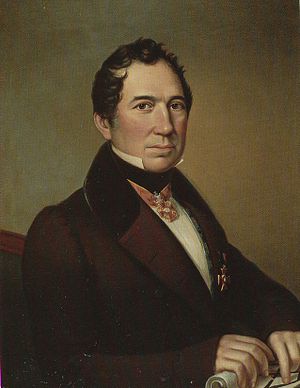
Helsinki / Arkitektur
Johan Carl Ludvig Engel, malet af J.E. Lindh
Helsinki eller Helsingfors er Finlands hovedstad og største by. Byen ligger i landskabet Nyland i Sydfinland ved Finske Bugt. Helsinki har har 642.045 indbyggere, mens den større hovedstadsregion har 1,4 millioner indbyggere. Helsinki ligger 80 kilometer nord for Tallinn, 400 kilometer øst for Stockholm, og 390 kilometer vest for Sankt Petersborg. Helsinki har tætte historiske bånd til alle tre byer.